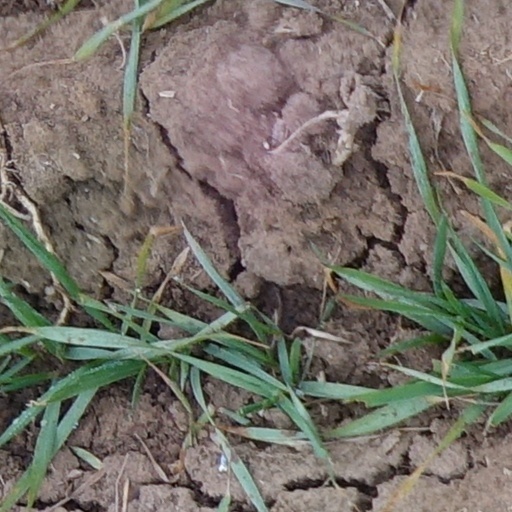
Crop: wheat